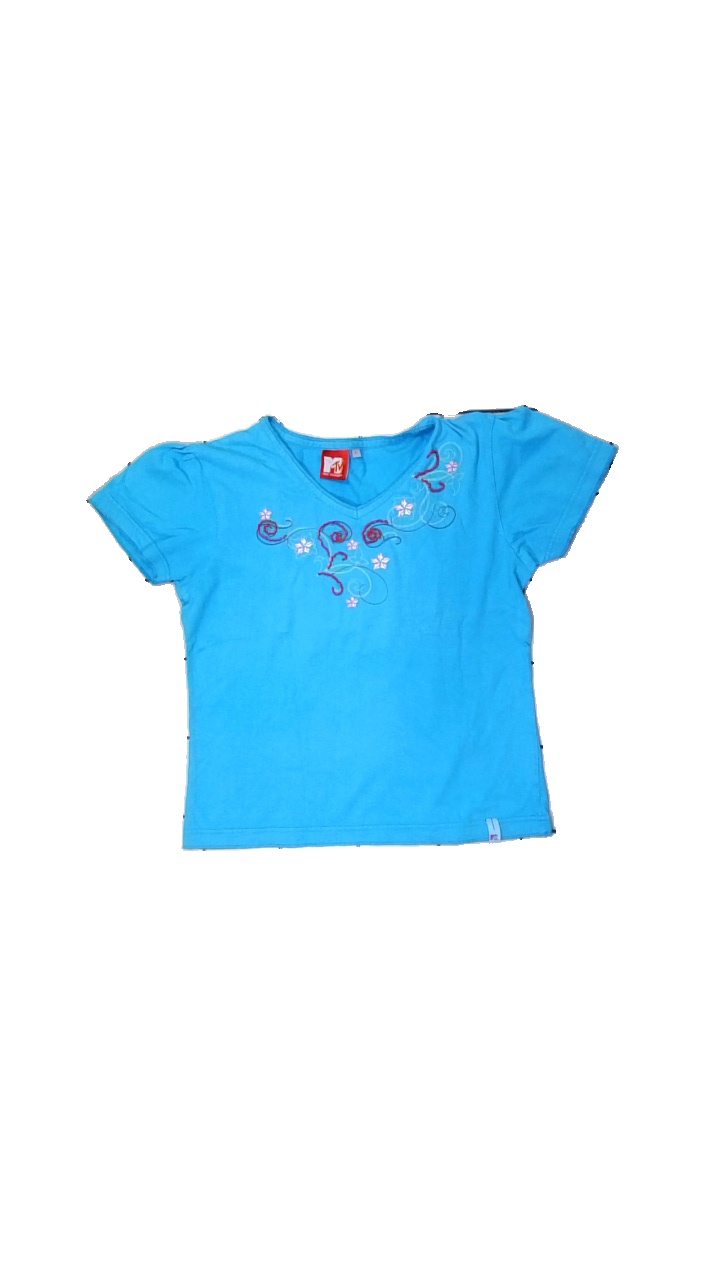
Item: T-shirt (Ladies)
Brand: Mtv
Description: Blue MTV t-shirt
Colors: Blue, Red, Yellow
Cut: Regular, V-collar
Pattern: Embroidered
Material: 100% cotton
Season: Summer
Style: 90s
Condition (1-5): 2
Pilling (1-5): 3
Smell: Minor
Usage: Reuse
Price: <50